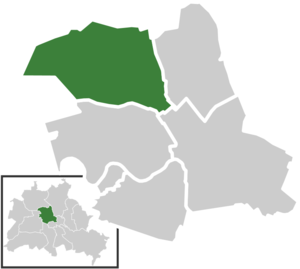
Wedding
Weddings placering i Berlin.
Wedding er et område i bydelen Mitte i Berlin, Tyskland. Tidligere udgjorde Wedding sin egen bydel, der også omfattede området Gesundbrunnen, men blev i 2001 lagt sammen med Tiergarten og Mitte. 1945-1990 tilhørte Wedding sammen med nabobydelen Reinickendorf den franske sektor i Vestberlin.